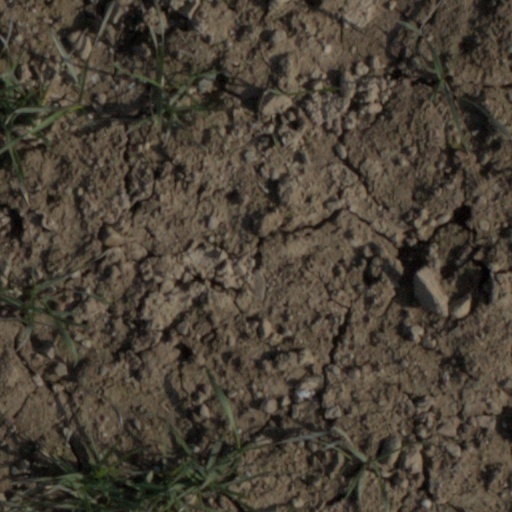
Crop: wheat